Andrew Surman

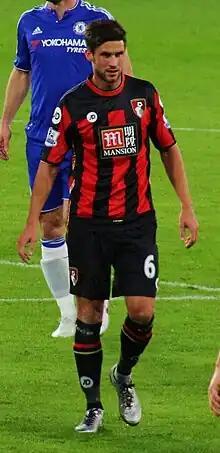
Surman playing for AFC Bournemouth in 2015

Andrew Ronald Edward Surman (born 20 August 1986) is a former professional footballer who played as a midfielder.